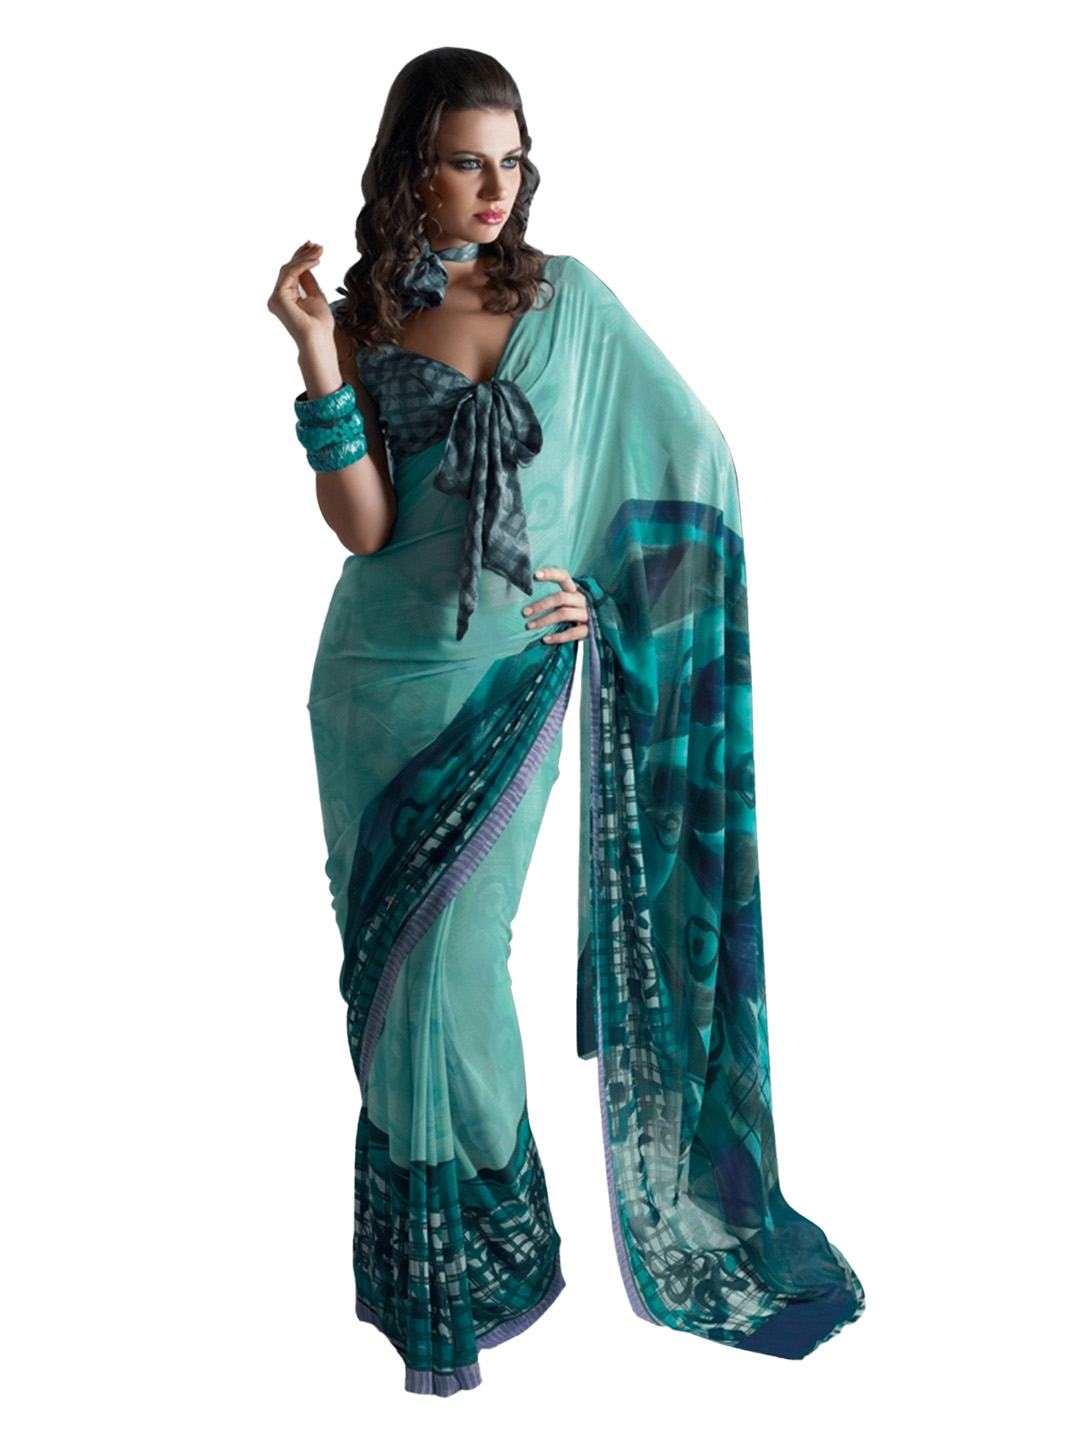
Prafful Turquoise Blue Printed Sari
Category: Apparel / Saree / Sarees
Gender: Women
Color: Turquoise Blue
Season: Fall 2012
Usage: Ethnic